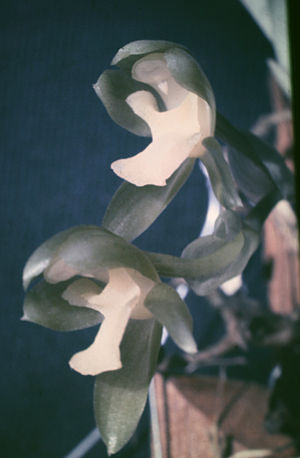
Batemannia
Batemannia armillata
Batemannia en en slægt af orkidéer, dvs. en slægt i gøgeurt-familien, også kendt som orkidé-familien. Slægten omfatter 5 arter, hjemmehørende i Trinidad og Sydamerika.